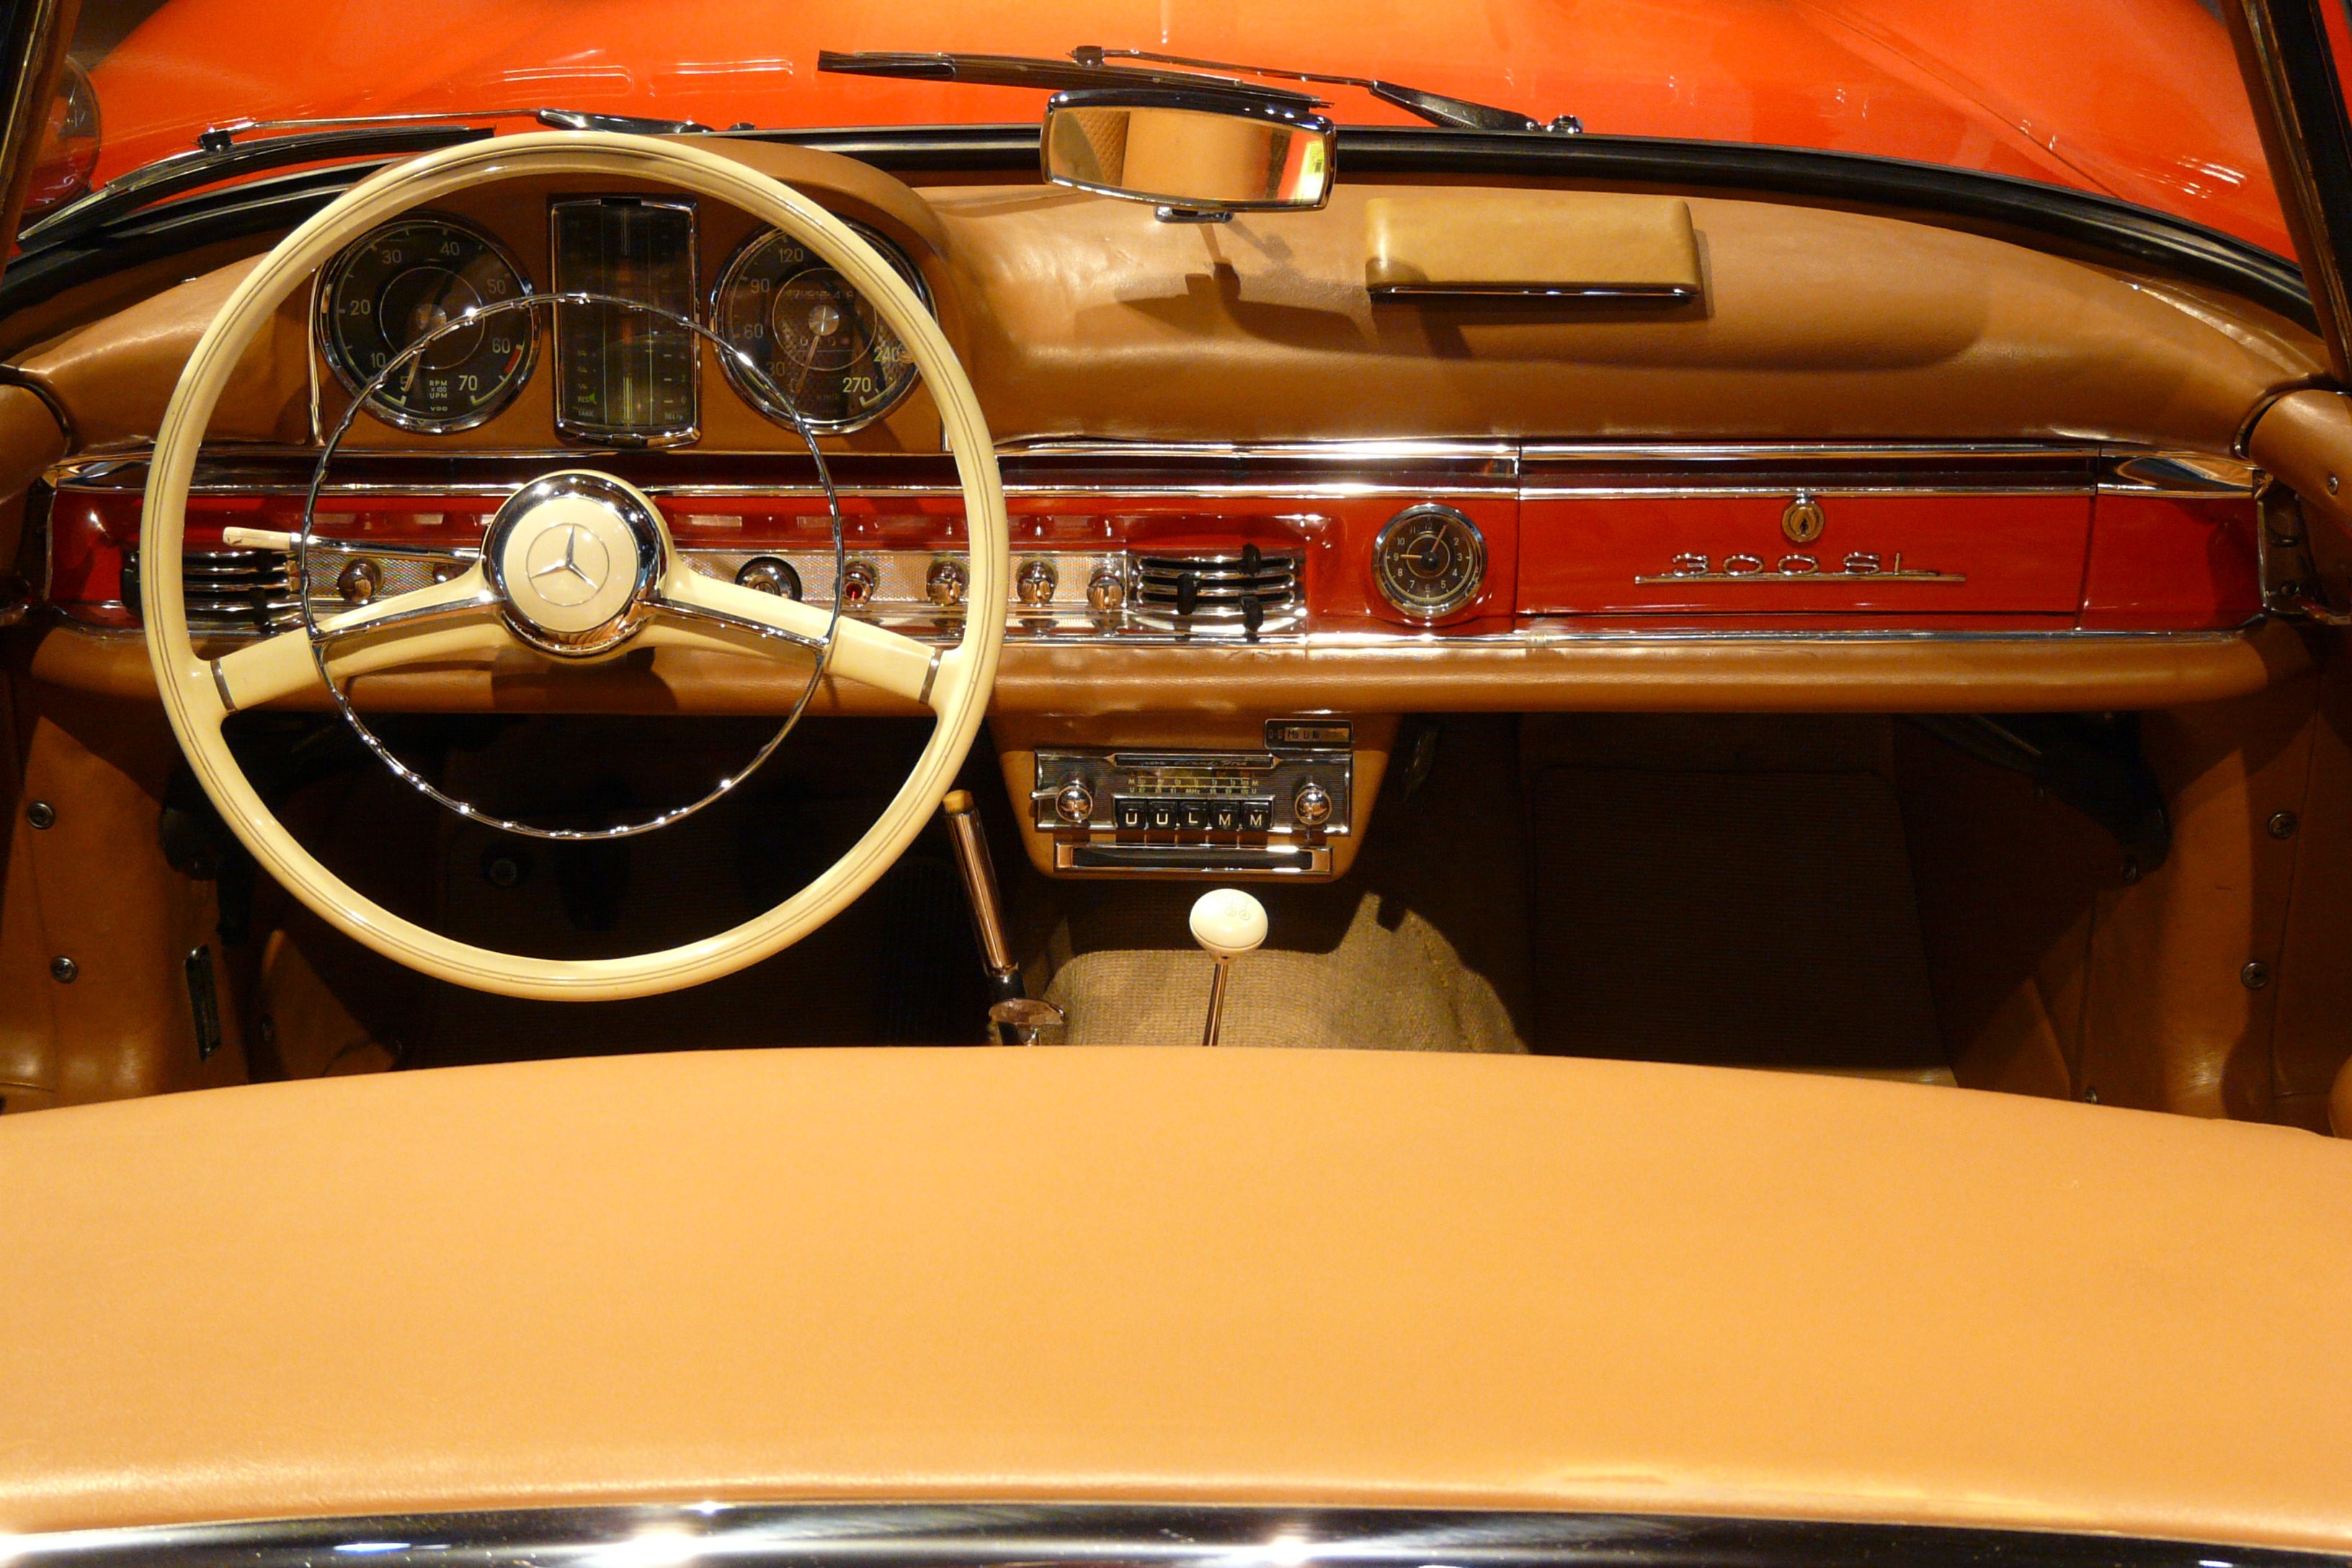
car, wheel, vehicle, steering wheel, sports car, motor vehicle, vintage car, muscle car, sedan, oldtimer, classic, convertible, antique car, auto show, auto detail, land vehicle, automobile make, automotive exterior, automotive design, luxury vehicle, performance car, full size car